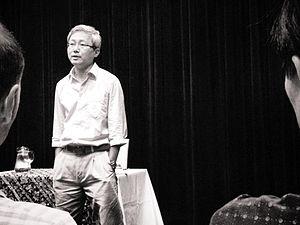
Boey Kim Cheng est un poète australien, né à Singapour.